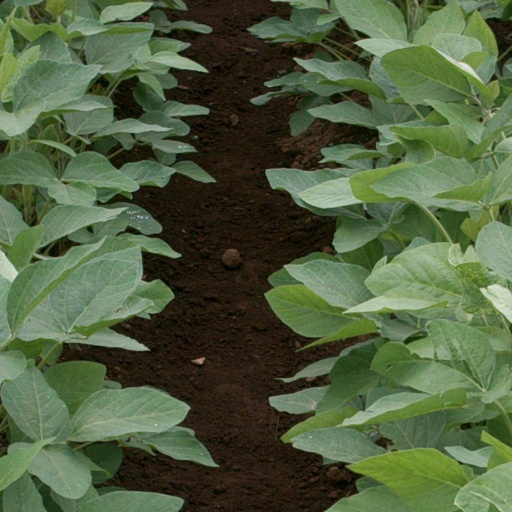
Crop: soybean